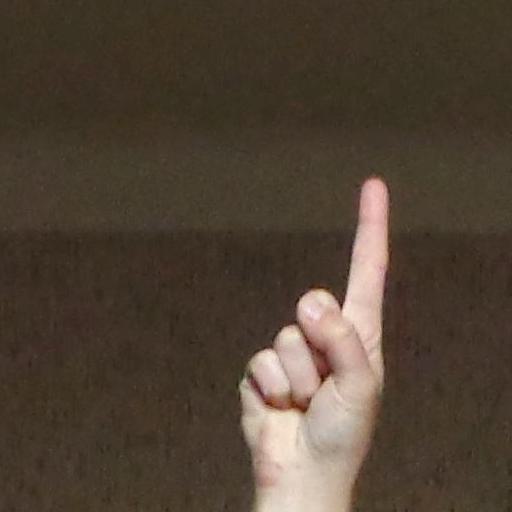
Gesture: one